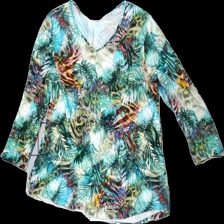
View: front
Type: Top
Category: Ladies
Brand: Not in the list
Brand text on label: Ted nicol
Colors: Green, Blue, Pink, Multicolor
Material: 100% Viscose
Cut: Regular, C-collar
Size: 42
Season: All
Price range: 50-100
Recommended usage: Reuse
Description: Patterned top